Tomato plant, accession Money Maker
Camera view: bottom (45 deg); turntable rotation: 180 degrees
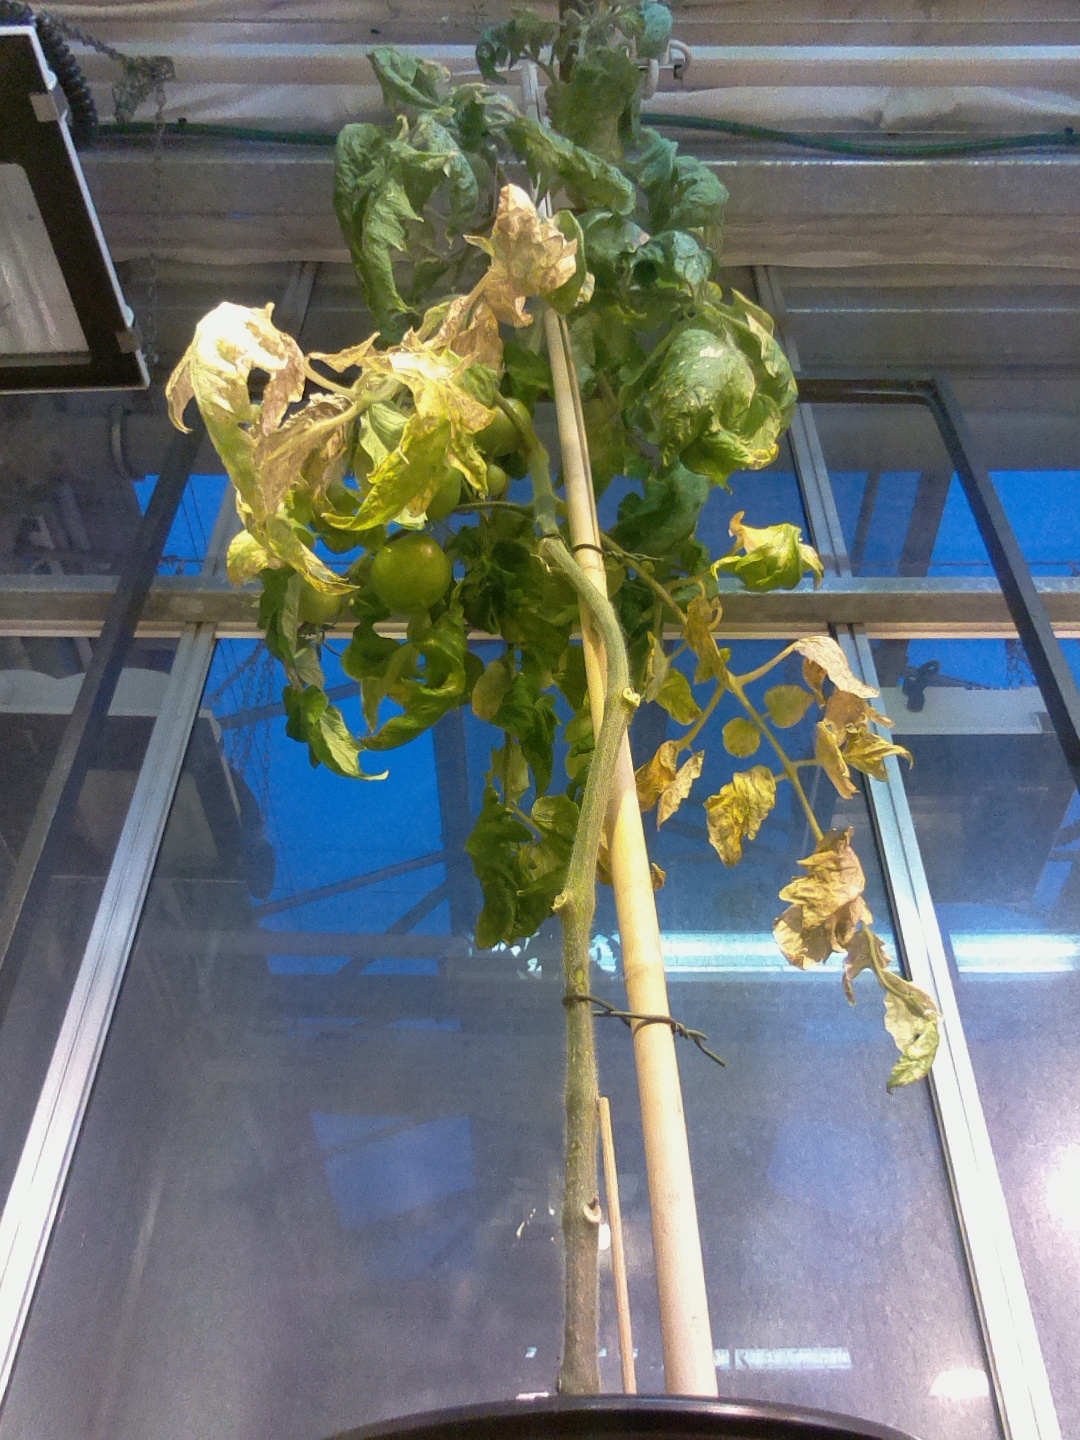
BBCH growth stage 77: 70%-80% of final fruit size